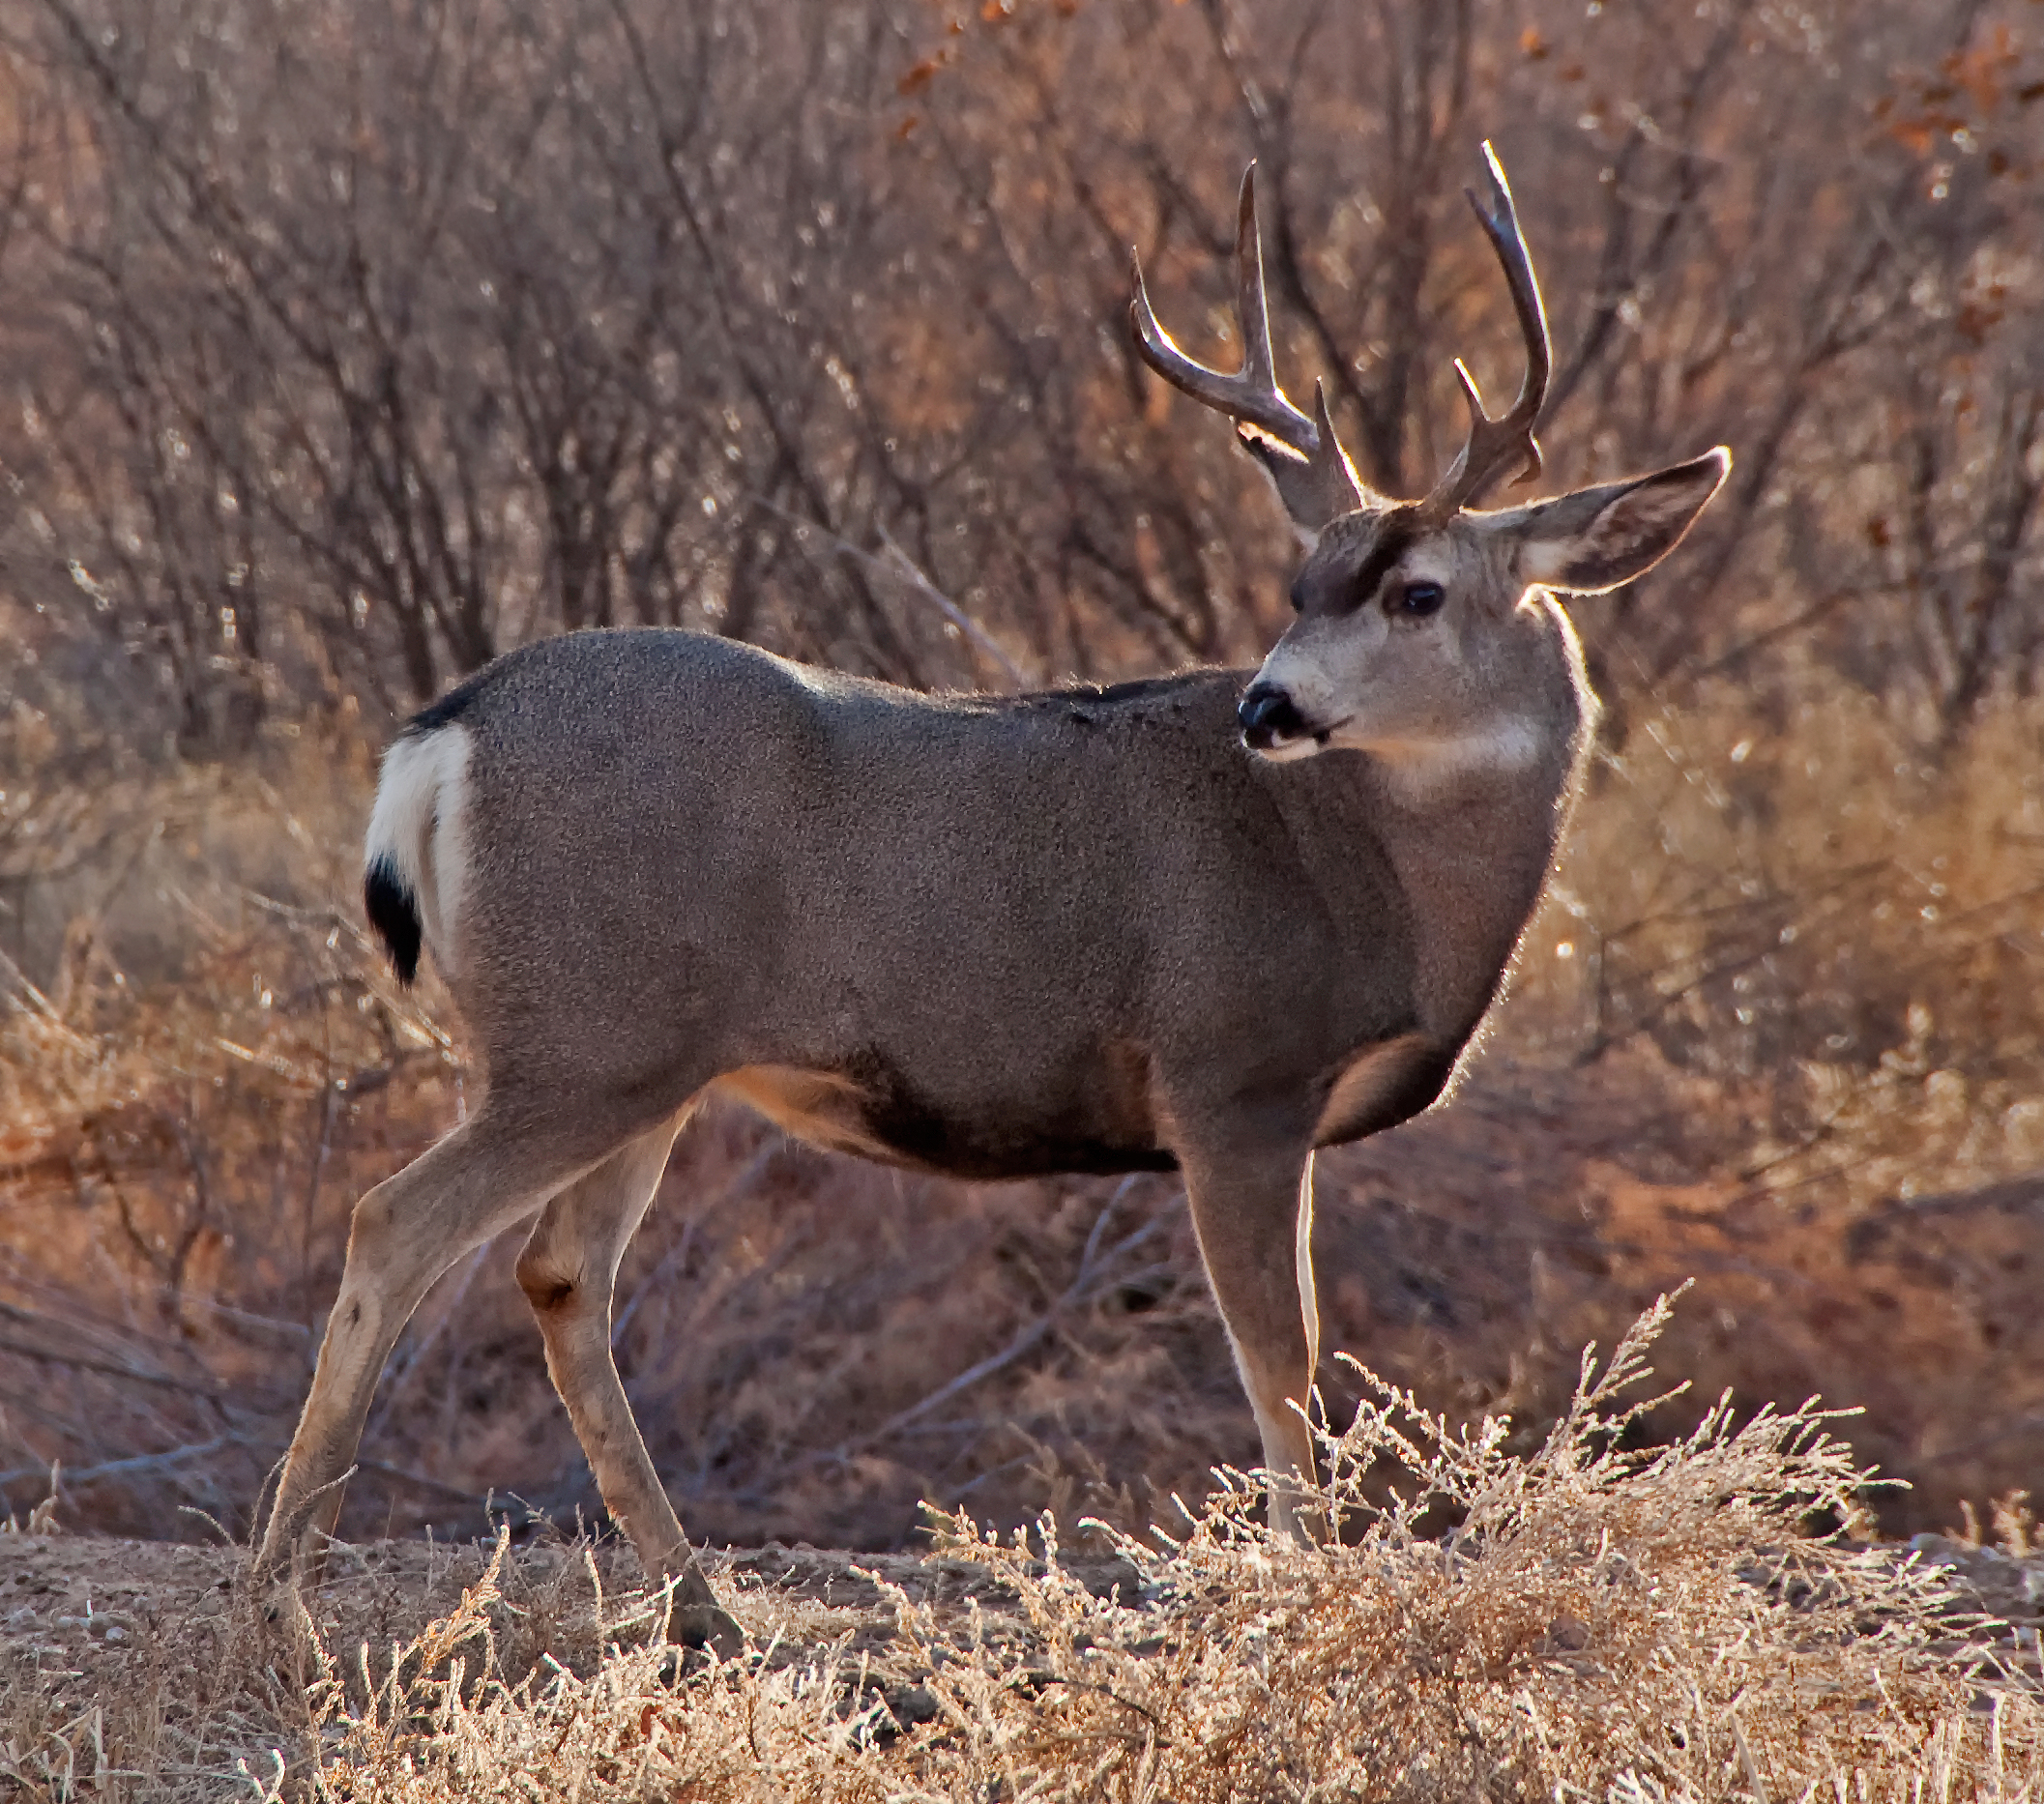
prairie, wildlife, deer, horn, mammal, fauna, vertebrate, white tailed deer